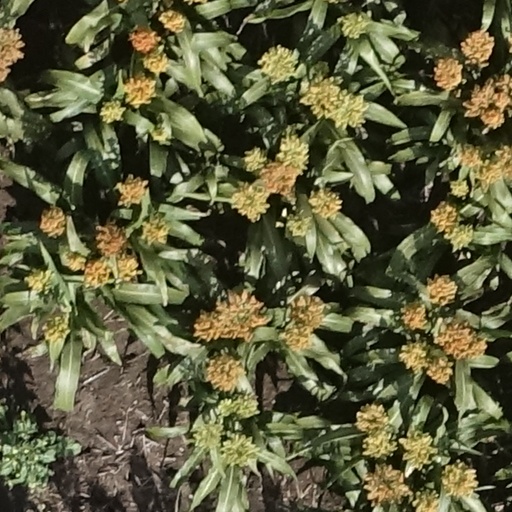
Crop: sorghum